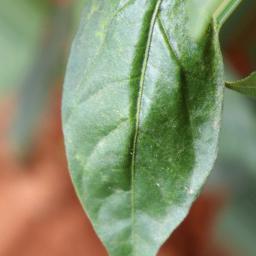
Label: healthy